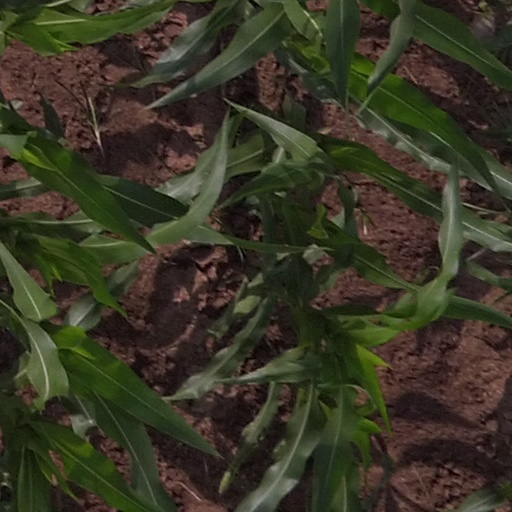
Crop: maize; corn